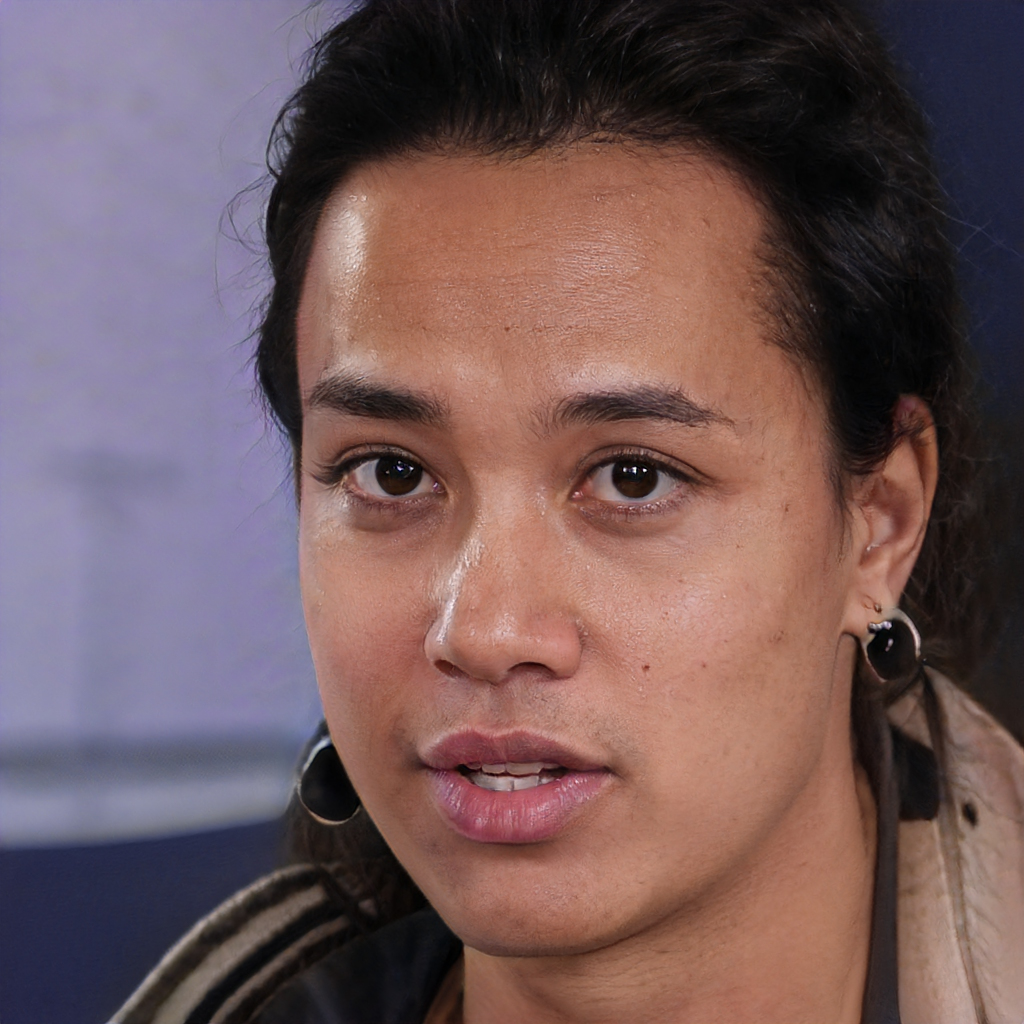
Gender: Female